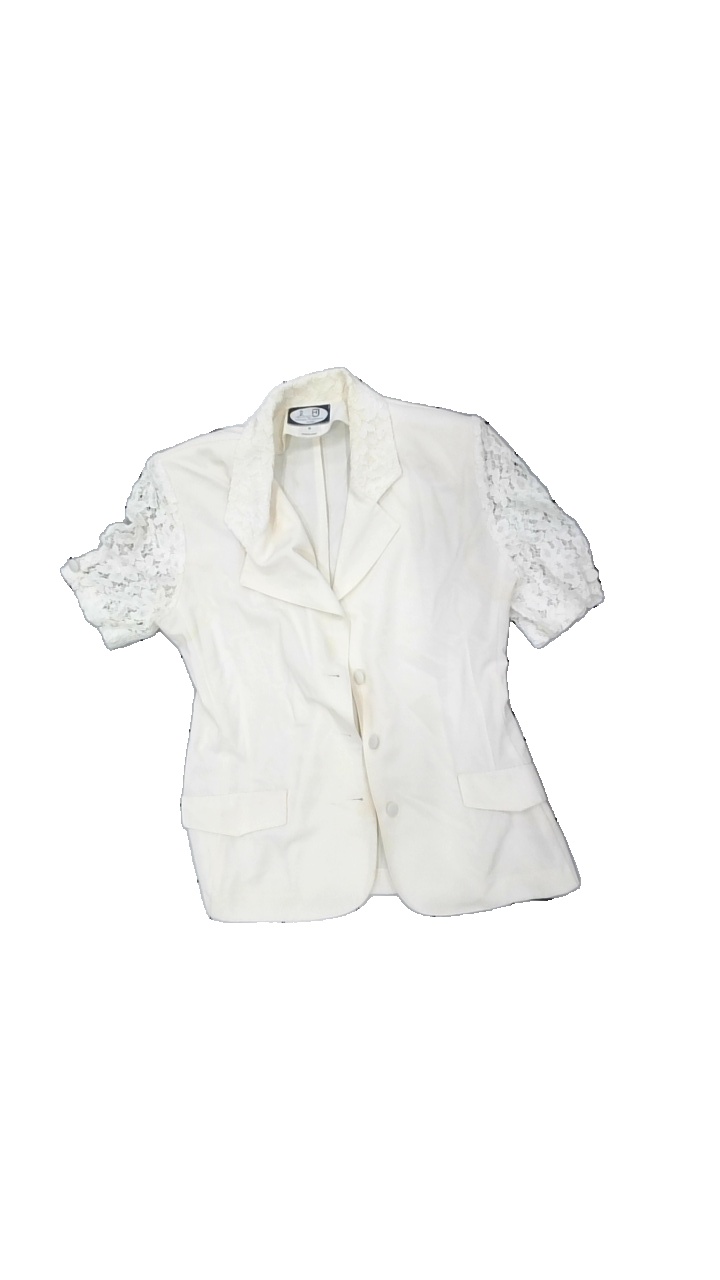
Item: Jacket (Ladies)
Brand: Hj Svensktillverkat Mode
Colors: White
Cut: Regular
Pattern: Lace
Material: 100% cott
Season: All
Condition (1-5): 3
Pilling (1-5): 4
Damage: stain
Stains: Major
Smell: Minor
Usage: Export
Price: <50